Vaccine ingredients

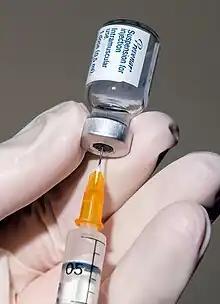
Multi-dose vaccine in a vial, prepared for injection by syringe

The volume of a vaccine dose is influenced by the route of administration. While some vaccines are given orally or nasally, most require an injection. Vaccines are not injected intravenously into the bloodstream. Most injections deposit a small dose into a muscle, but some are given superficially just under the skin surface or deeper beneath the skin.